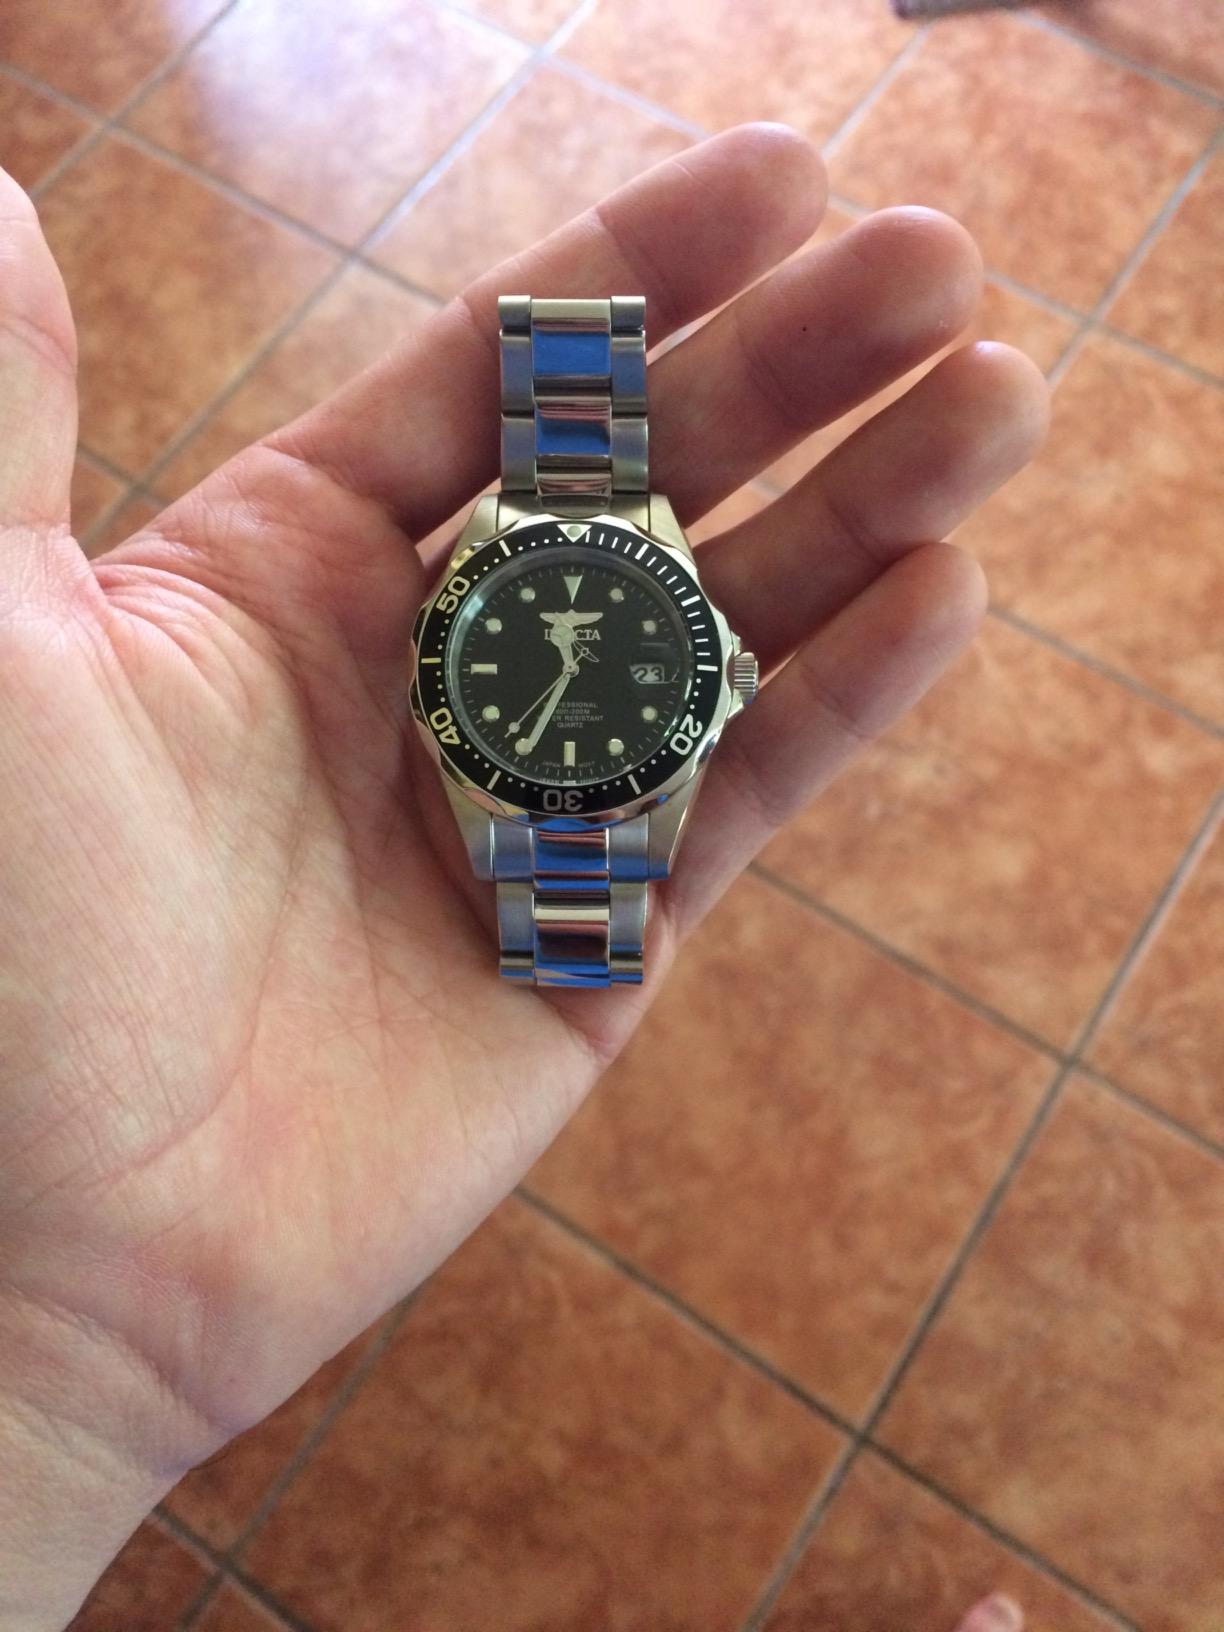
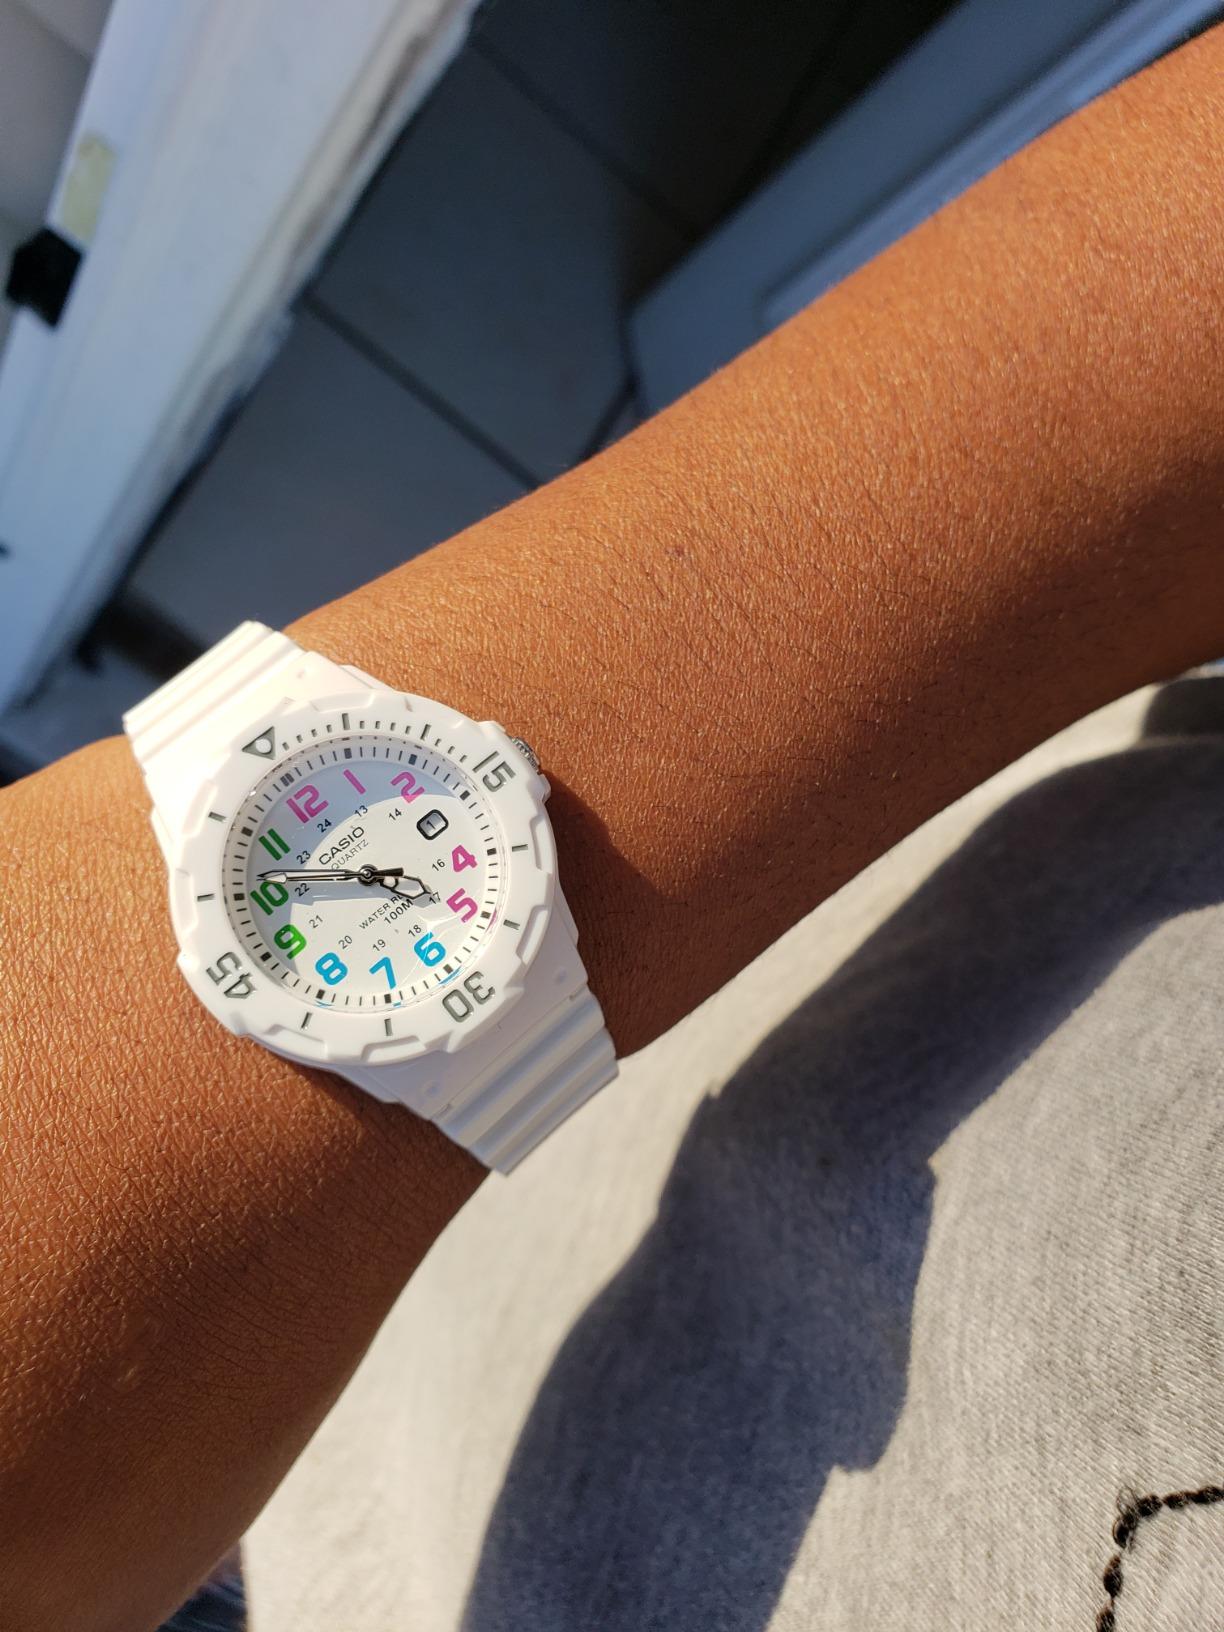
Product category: accessories_watch
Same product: no